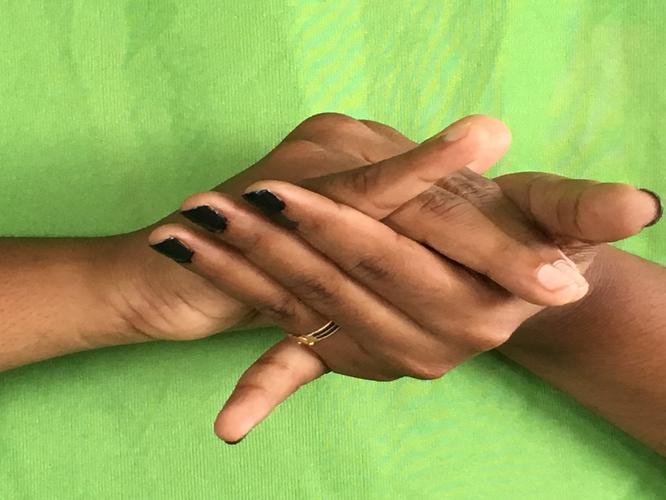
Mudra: Kurma
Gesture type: double_hand